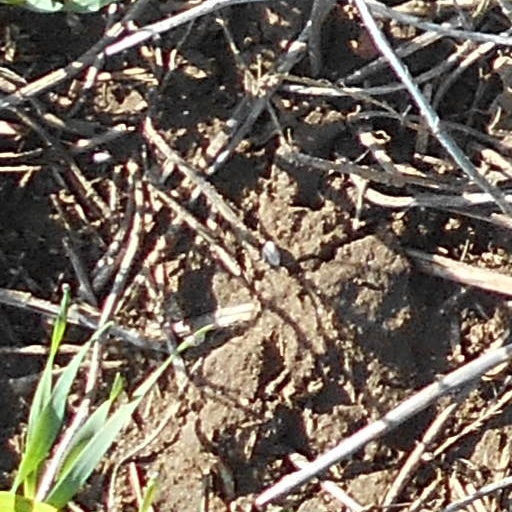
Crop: wheat